Peter Hammerschlag

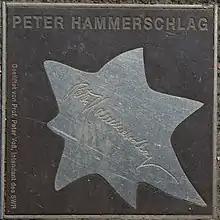
Hammerschlag's star at the Walk of Fame of Cabaret.

Peter Hammerschlag (27 June 1902, Alsergrund, Vienna 1942, Auschwitz concentration camp) was a Jewish writer, surrealist poet, actor, Kabarett artist and graphic artist in Austria. He was known for his cabarets, which continue to influence the arts in Austria today, and in 2007, was honoured on the Walk of Fame of Cabaret. Hammerschlag was granted an exit permit to leave Austria for Argentina in September 1941, he was, however, unable to obtain a passport through any channels. Later that year he was put into a forced labour camp, and in 1942, he was murdered in the Auschwitz concentration camp. His work has been on display at the City of Vienna's Jewish Museum.